Laila Dalseth

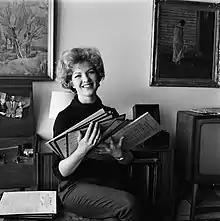
Laila Dalseth in 1966

Laila Dalseth (born 6 November 1940) is a Norwegian jazz singer. She was formerly married to the jazz saxophonist Theodor "Totti" Bergh (1935–2012).